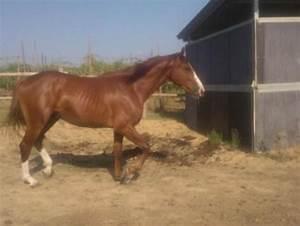
horse